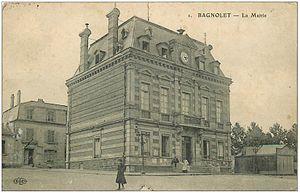
Photo place de la mairie vers 1918
Bagnolet est une commune française, située dans le département de la Seine-Saint-Denis en région Île-de-France.